Imperio Argentina

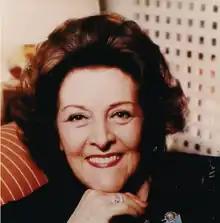
Argentina in 1992

María Magdalena Nile del Río (26 December 1906 – 22 August 2003) was an Argentine professional singer and movie actress, better known as Imperio Argentina; she became a citizen of Spain in 1999.